Nolan Jones

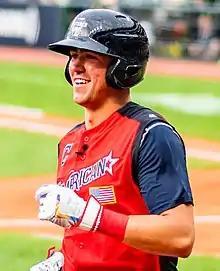
Jones during the 2019 All-Star Futures Game

Nolan Allen Jones (born May 7, 1998) is an American professional baseball outfielder for the Cleveland Guardians of Major League Baseball (MLB). He has previously played in MLB for the Colorado Rockies. He made his MLB debut in 2022 with the Guardians.